Luk Tei Tong

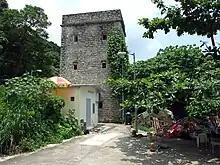
Luk Tei Tong Watchtower.

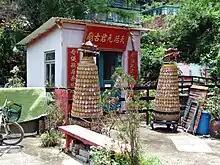
Tin Hau Temple in Luk Tei Tong.

Luk Tei Tong is a village of Mui Wo, on Lantau Island, Hong Kong.